AS-90

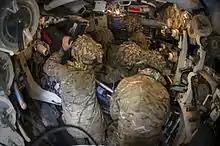
Inside AS-90 on Exercise Steel Sabre, 2015

AS-90 started in the mid-1980s as a private venture on the gamble that the tri-national SP70 would fail. When this did occur, the Ministry of Defence (MoD) issued a cardinal point specification on one page for a new 155 mm self-propelled gun. The MoD was also required to consider the US "Paladin", an upgraded M109 howitzer.